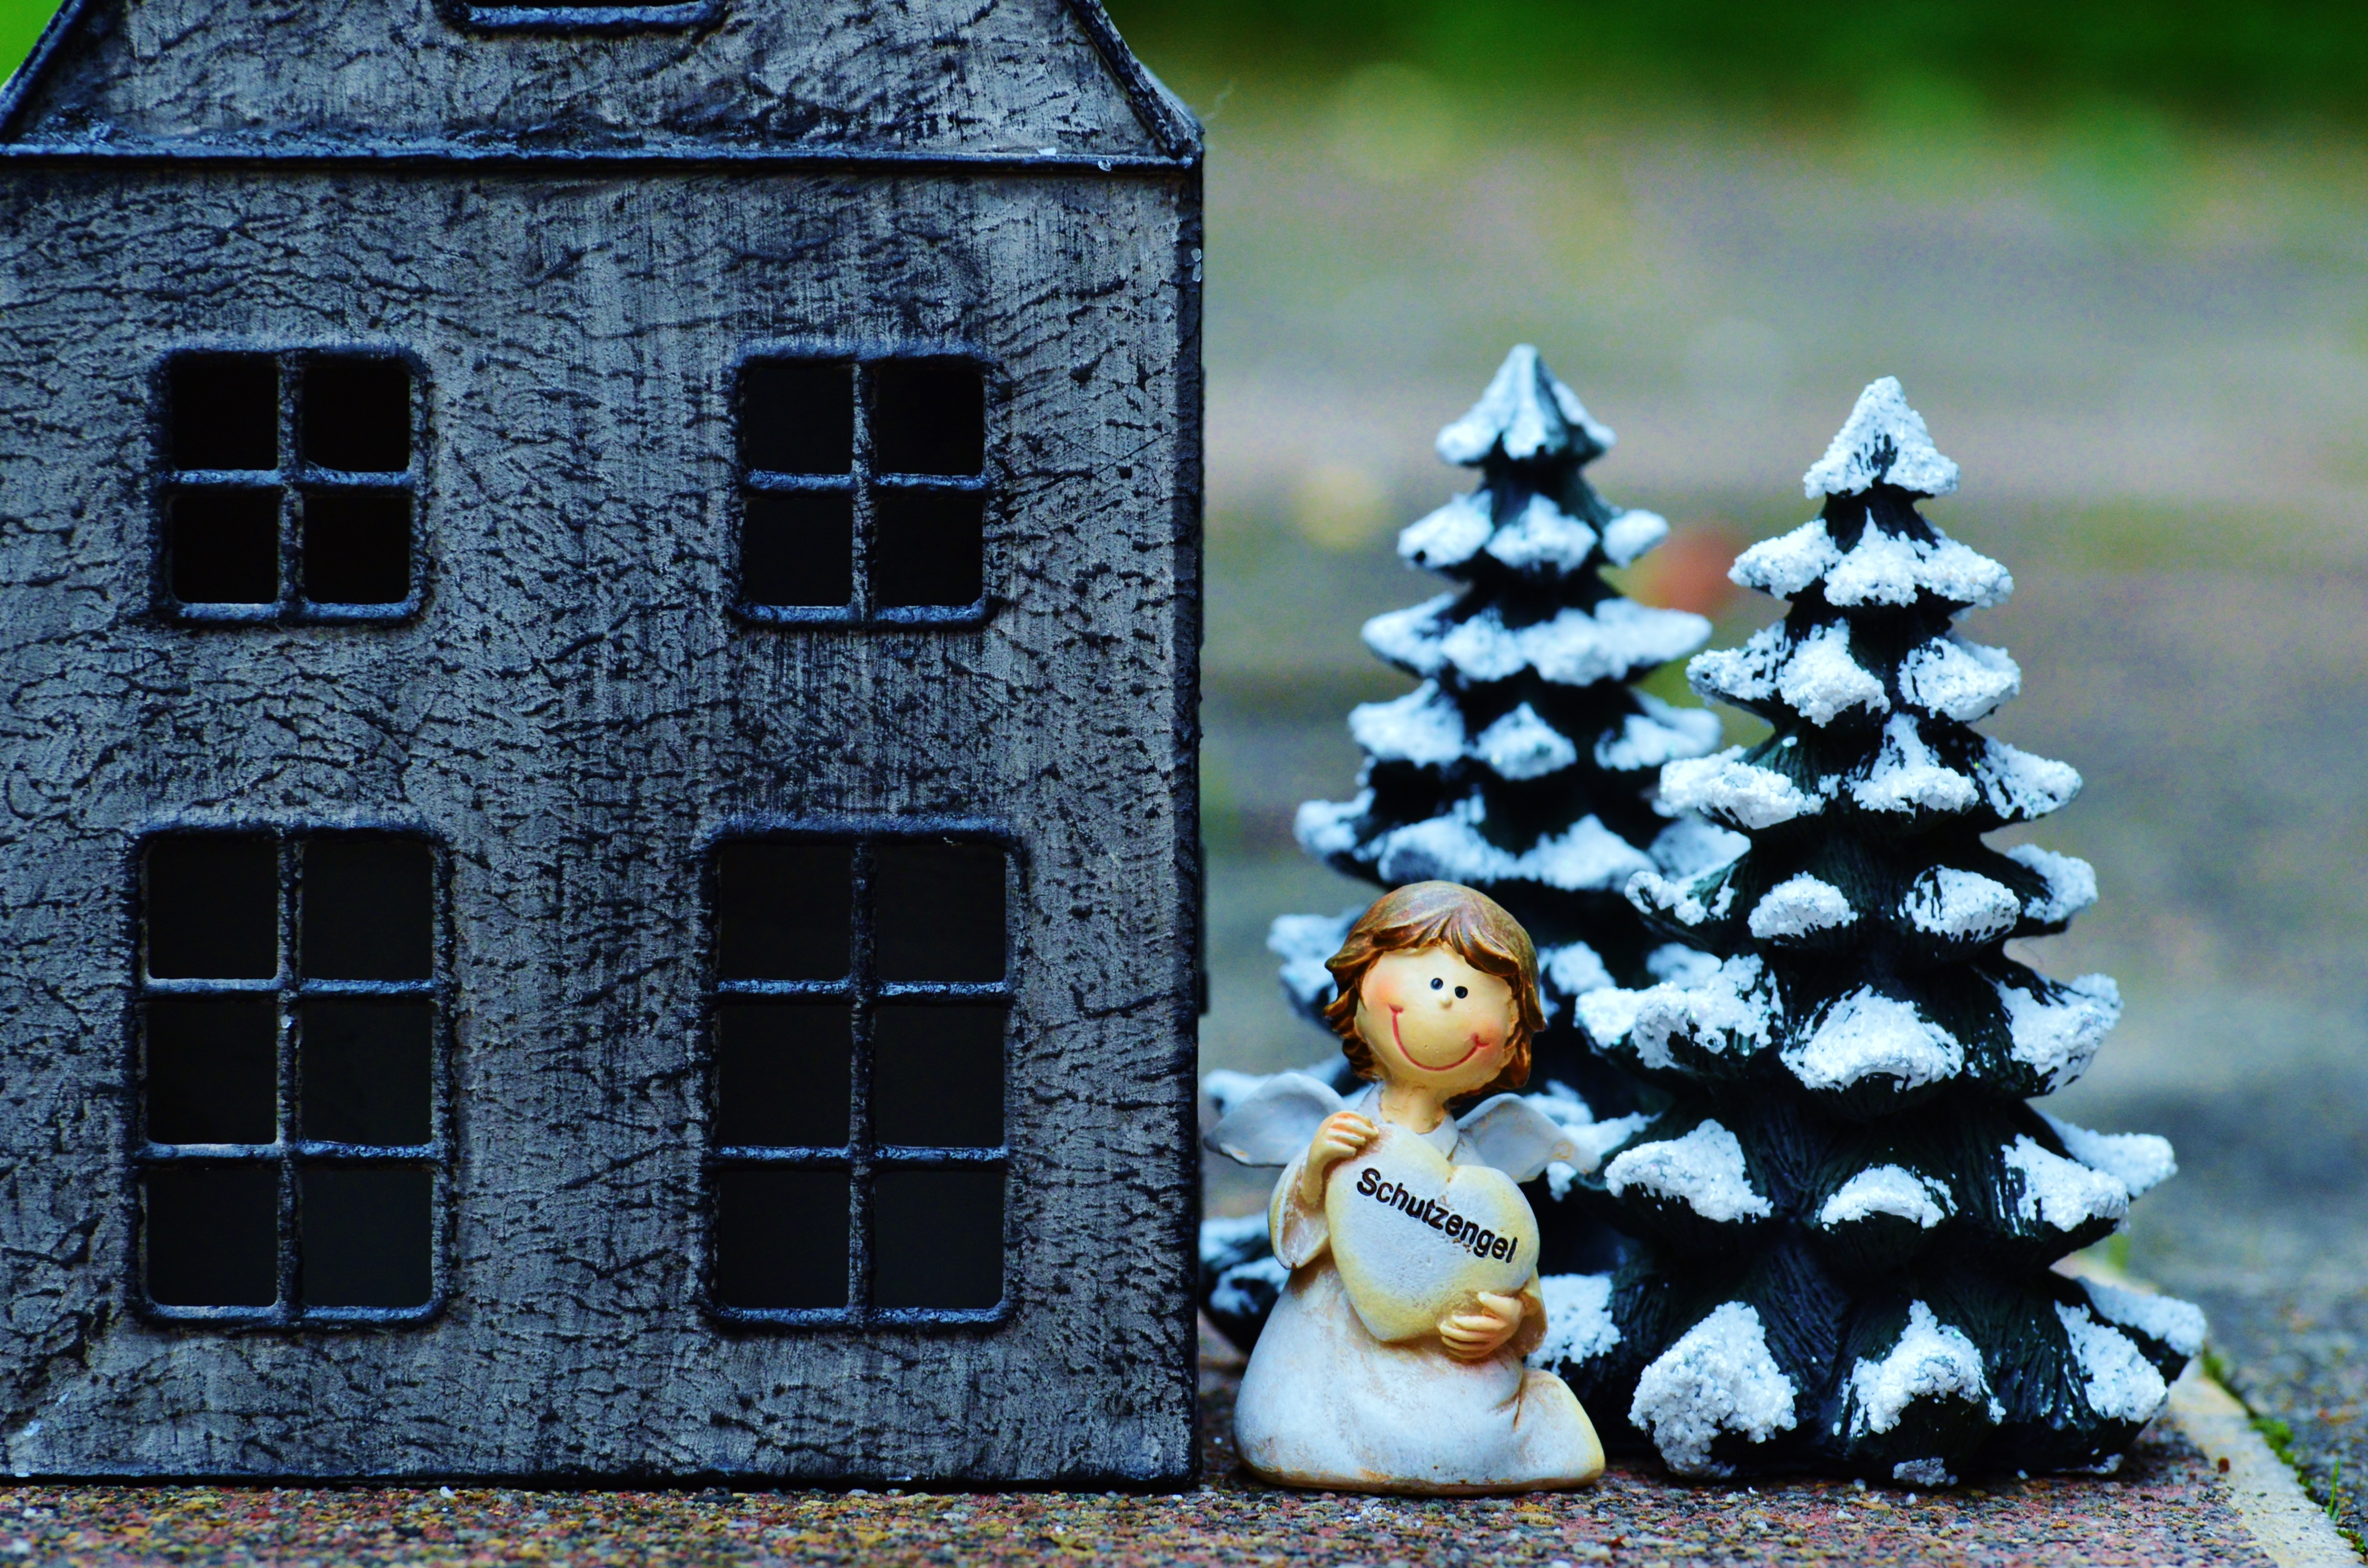
snow, winter, home, cute, decoration, christmas, christmas decoration, figure, firs, guardian angel